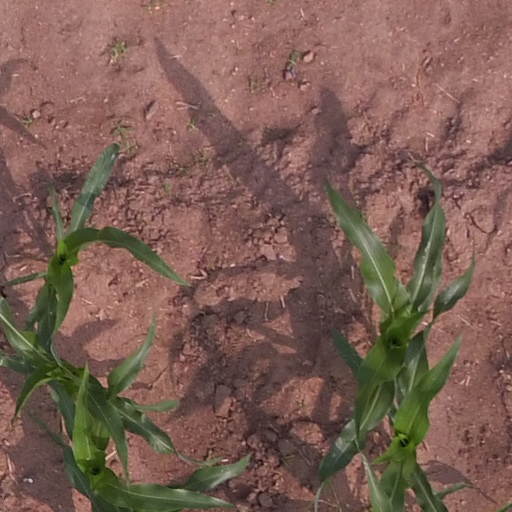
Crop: maize; corn